Kiko da Silva

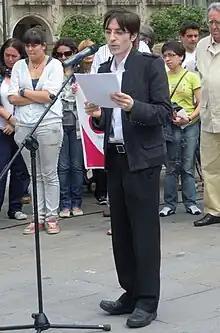
da Silva in 2011

Francisco Javier Da Silva Irago, better known as Kiko da Silva, is a Galician illustrator and cartoonist.